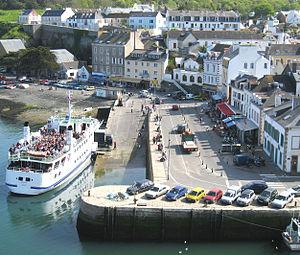
Le Ferry Acadie de la SMN et canot de sauvetage au Palais à Belle-Île-en-Mer. Lieu: Belle Ile, Bretagne, France
Un quai est un dispositif permettant le chargement et le déchargement de passagers et de biens au bord d'une étendue d'eau.
Les navires à passagers sont des navires, bateaux ou vedettes dont le rôle principal est de transporter des passagers, des piétons, que ce soit pour traverser une rivière, une mer ou un bras de mer, ou pour du tourisme.